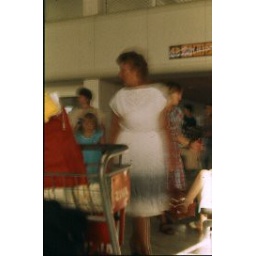
Lady in white not clear